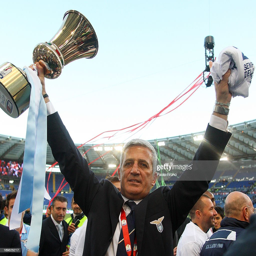
football player celebrates with the trophy .